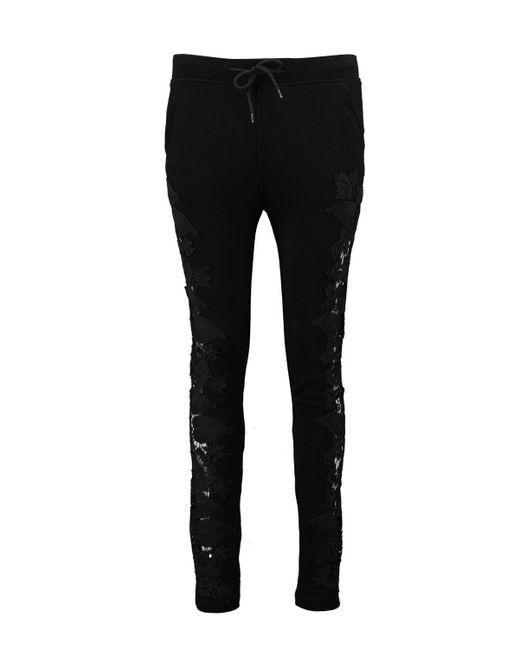
Slim Fit stylische schwarze Jeans für Damen